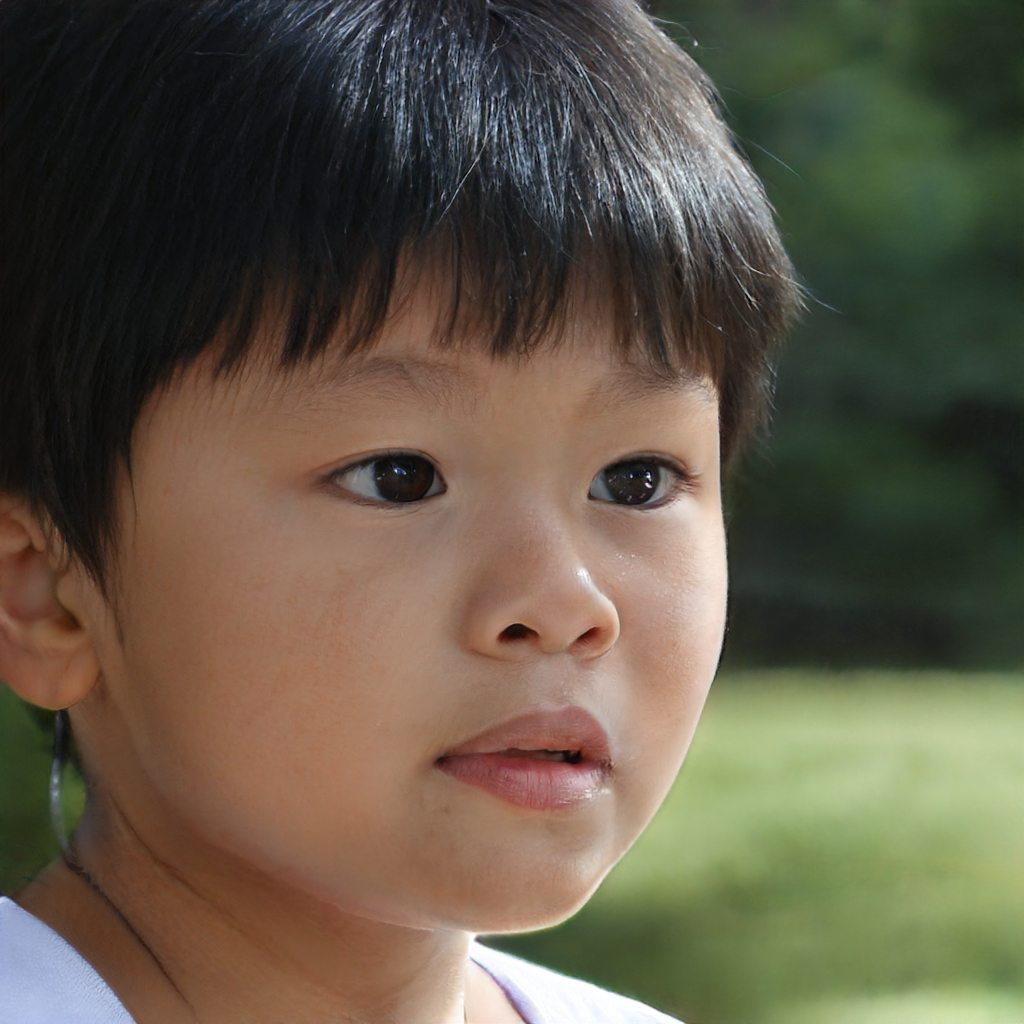
Gender: Male